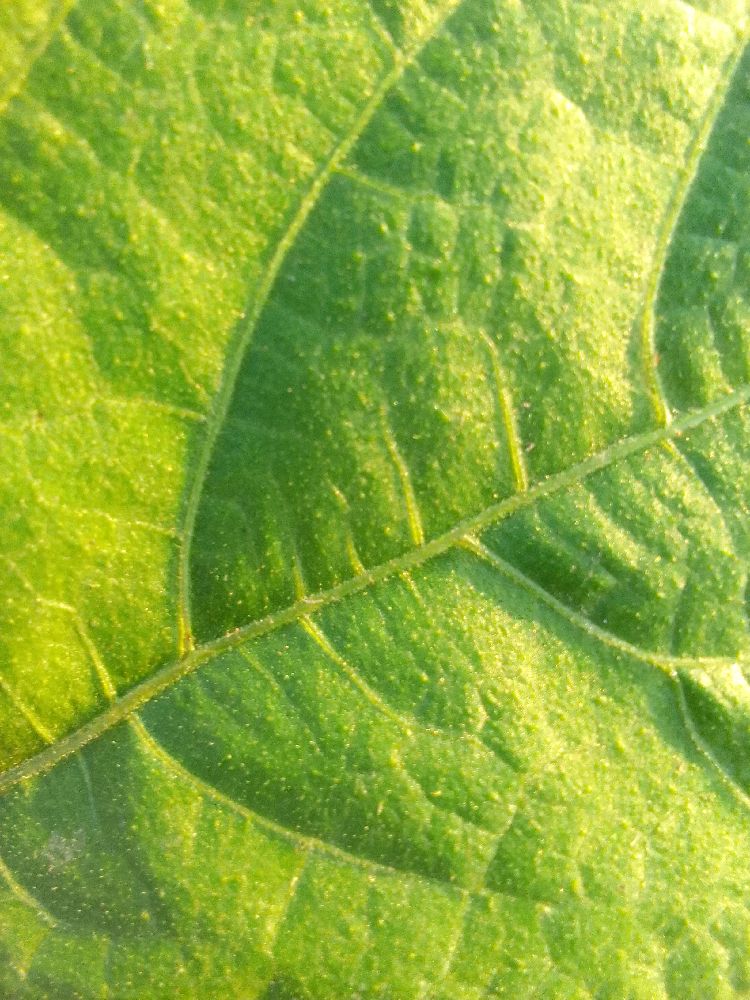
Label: healthy